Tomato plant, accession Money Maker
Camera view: bottom (45 deg); turntable rotation: 180 degrees
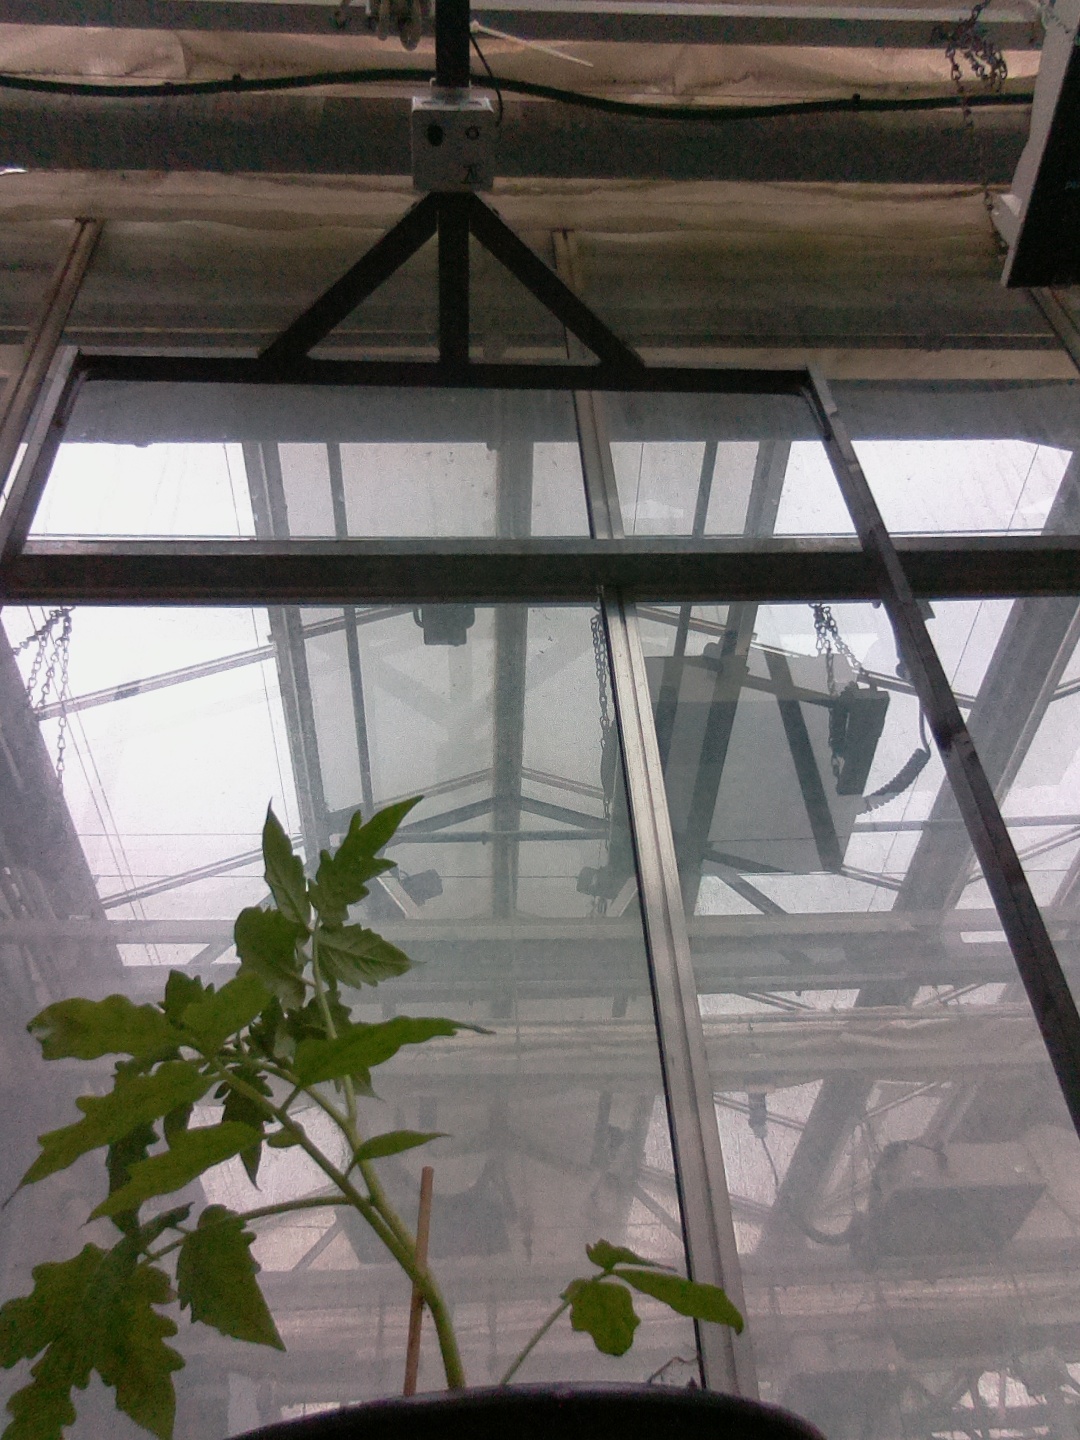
BBCH growth stage 13: 6 of true leaves visible